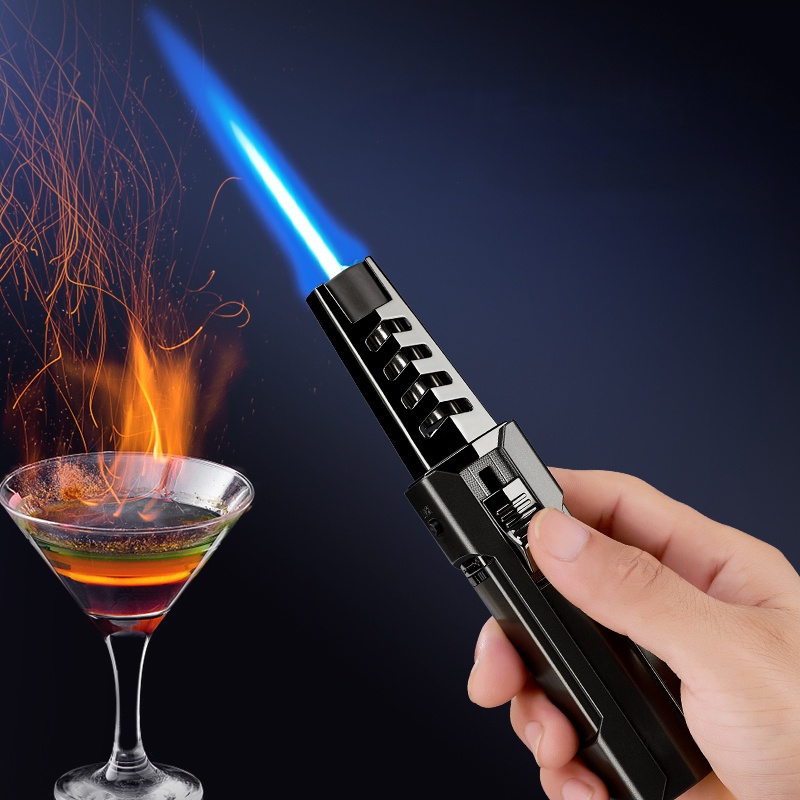
Metal Turbo Gas Lighter
Ignite in style with this Metal Turbo Gas Lighter, a sleek and durable accessory for all your lighting needs. Featuring a robust metal construction, this high-quality lighter offers a powerful turbo flame that ensures quick and efficient ignition. Its compact design and easy-to-use operation make it a versatile tool, perfect for lighting candles, grills, or even campfires. Whether you're indoors or out, this Metal Turbo Gas Lighter is a reliable and stylish choice for all your fire-starting needs.
Brand: NewLifeDeals.com
Category: Hardware > Tools > Lighters & Matches > Gas Lighters